Marcel Leborgne

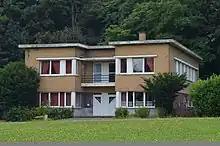
"Pavillon de la Cité de l'Enfance" (Marcinelle)

Leborgne built the house of the sculptor Alphonse Darville in Mont-sur-Marchienne in 1937, listed in 1998.